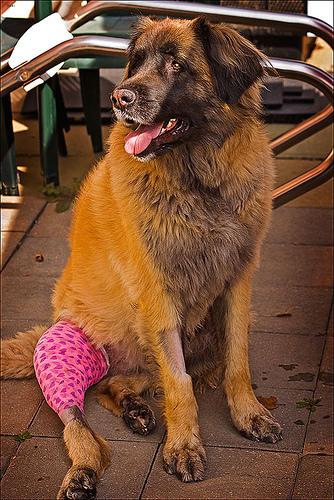
Breed: leonberger